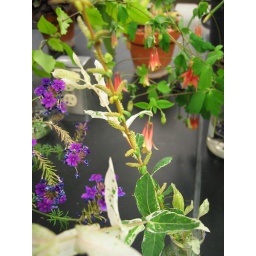
habit: Dioecious trees, leaves alternate serrate stipulate, male and female flowers reduced and in catkins